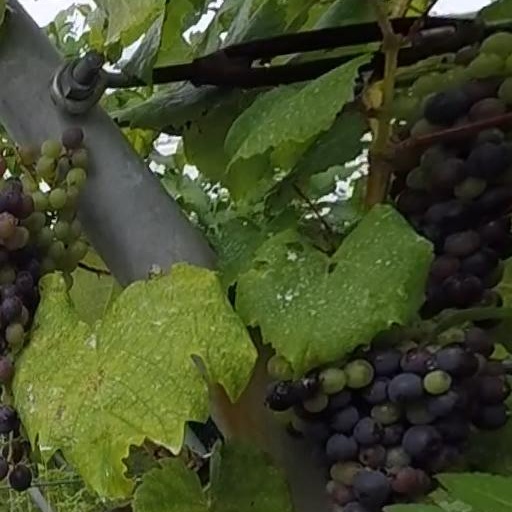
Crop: grape